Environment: real
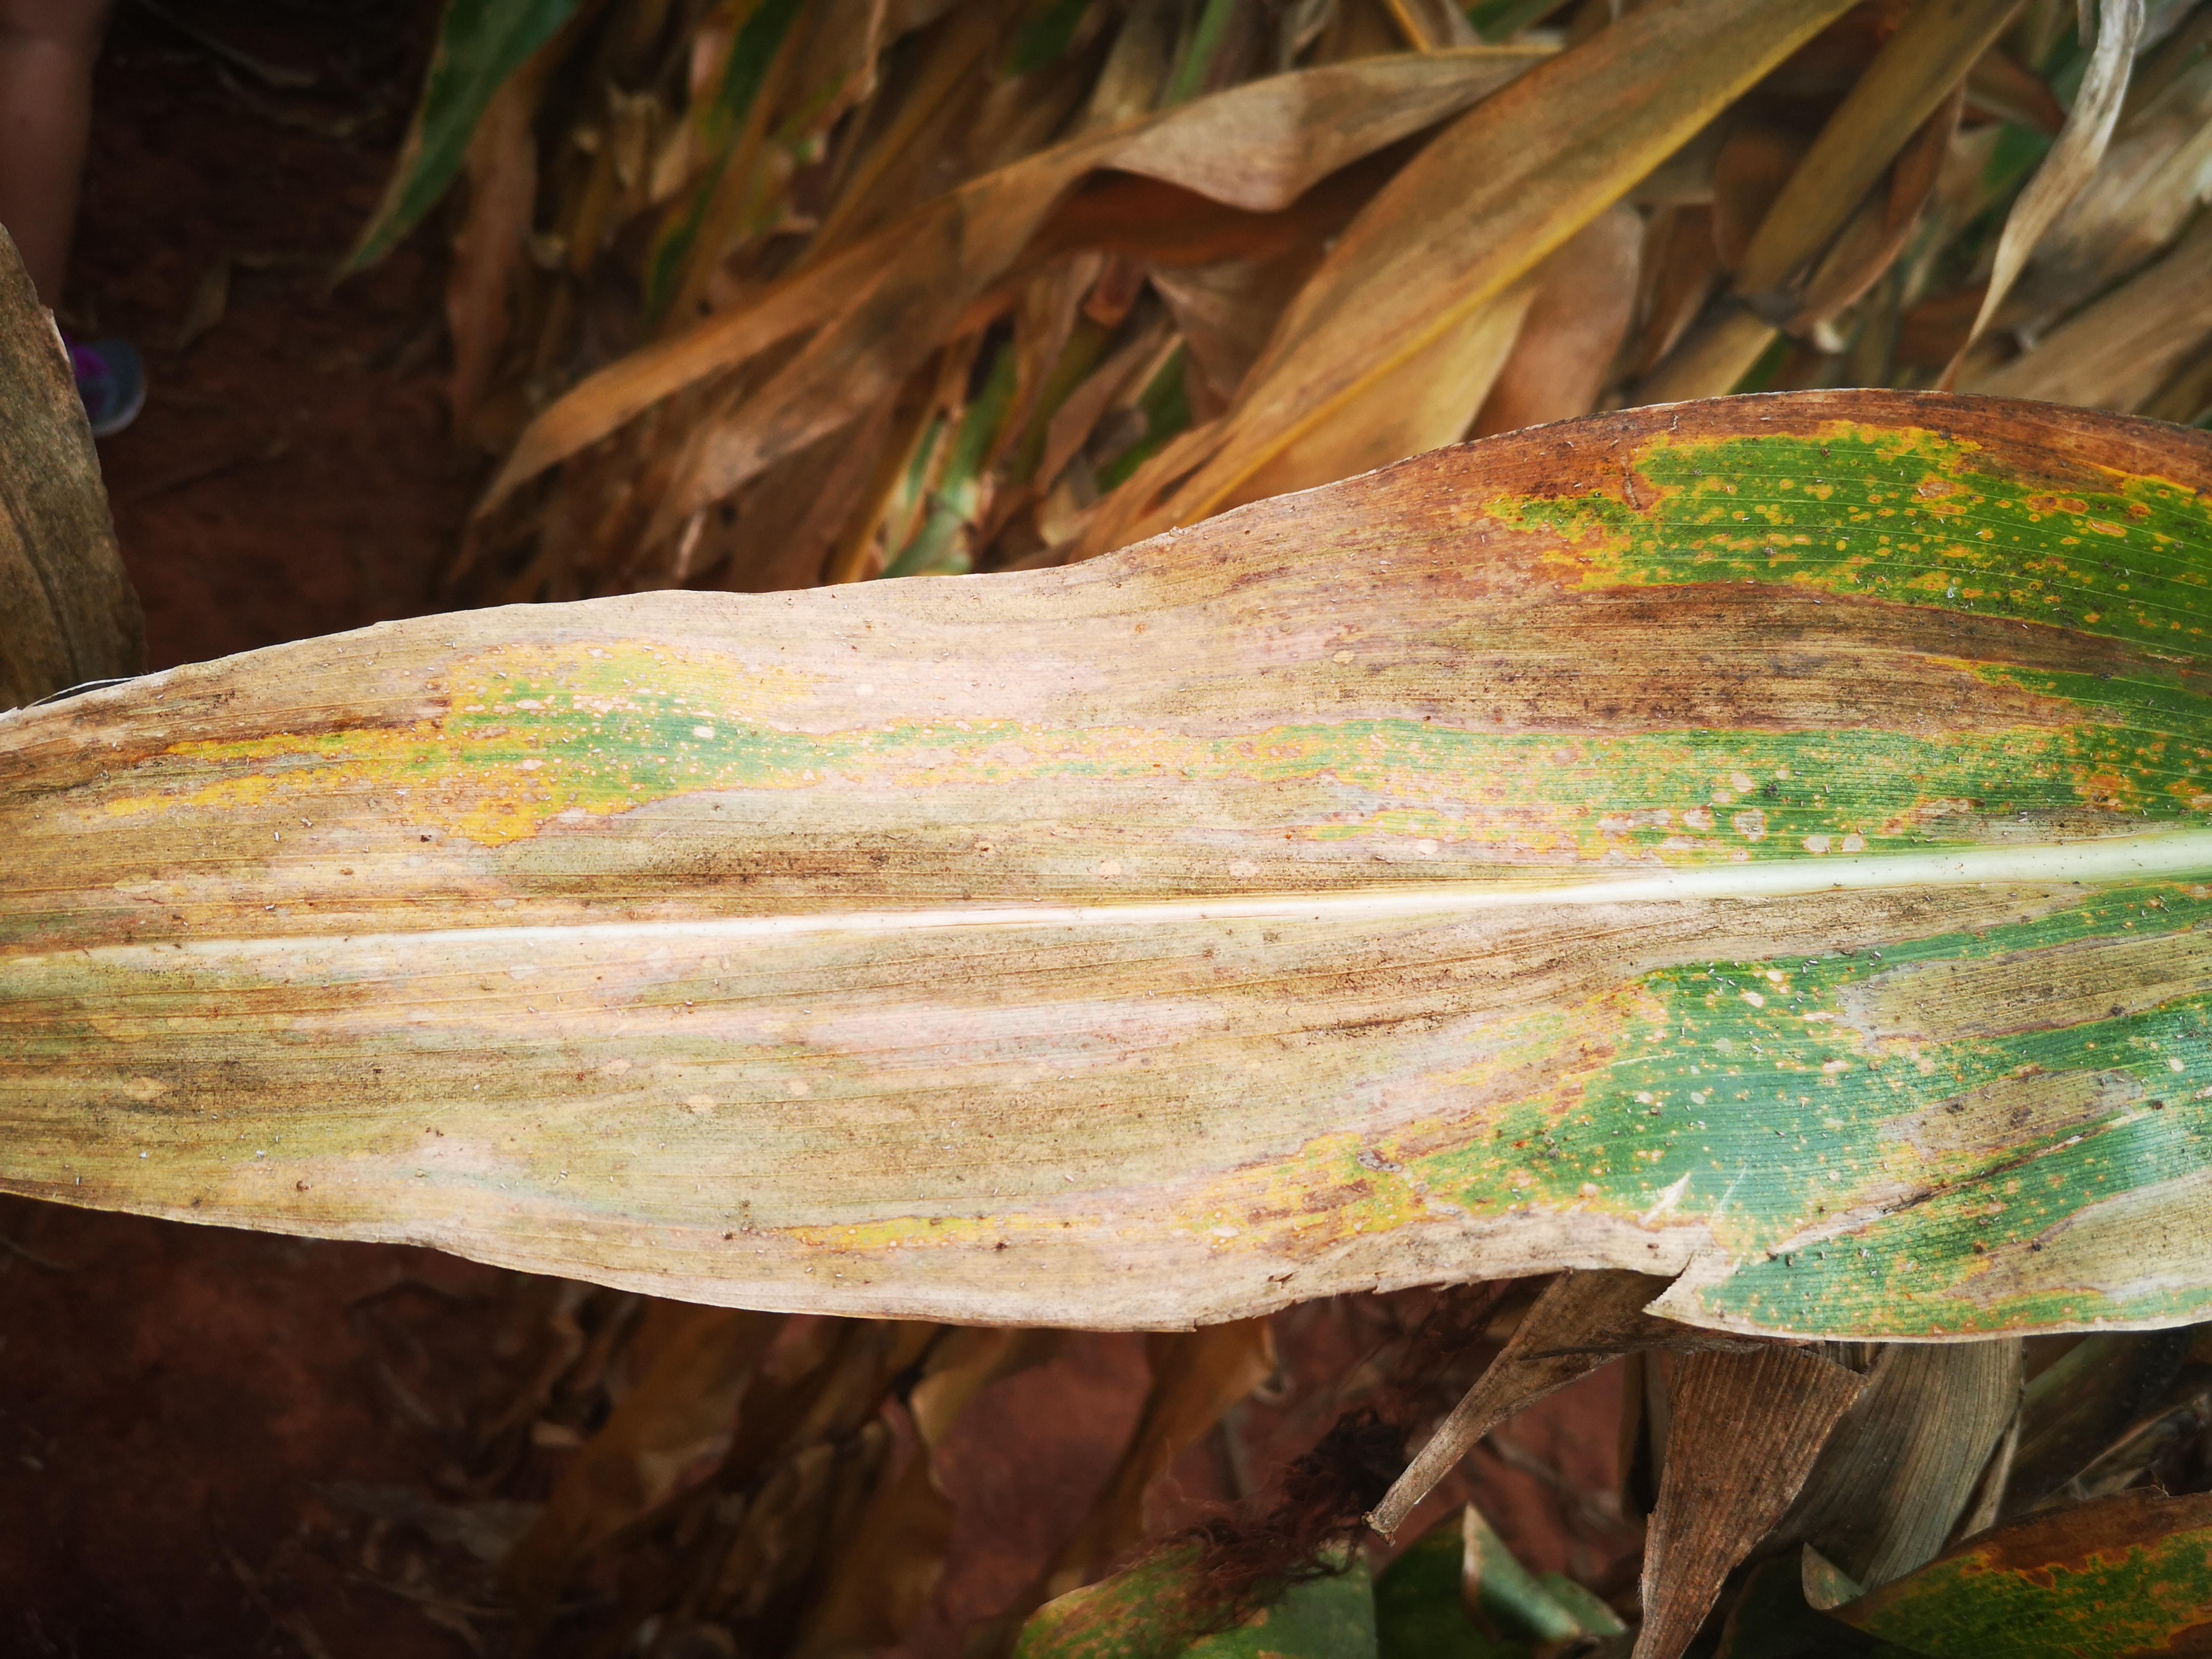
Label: northern_corn_leaf_blight